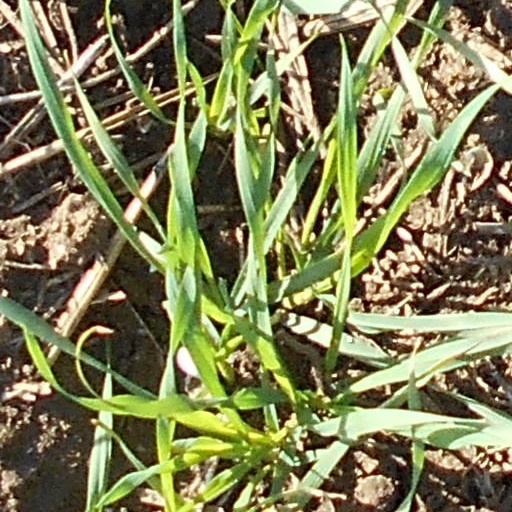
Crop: wheat